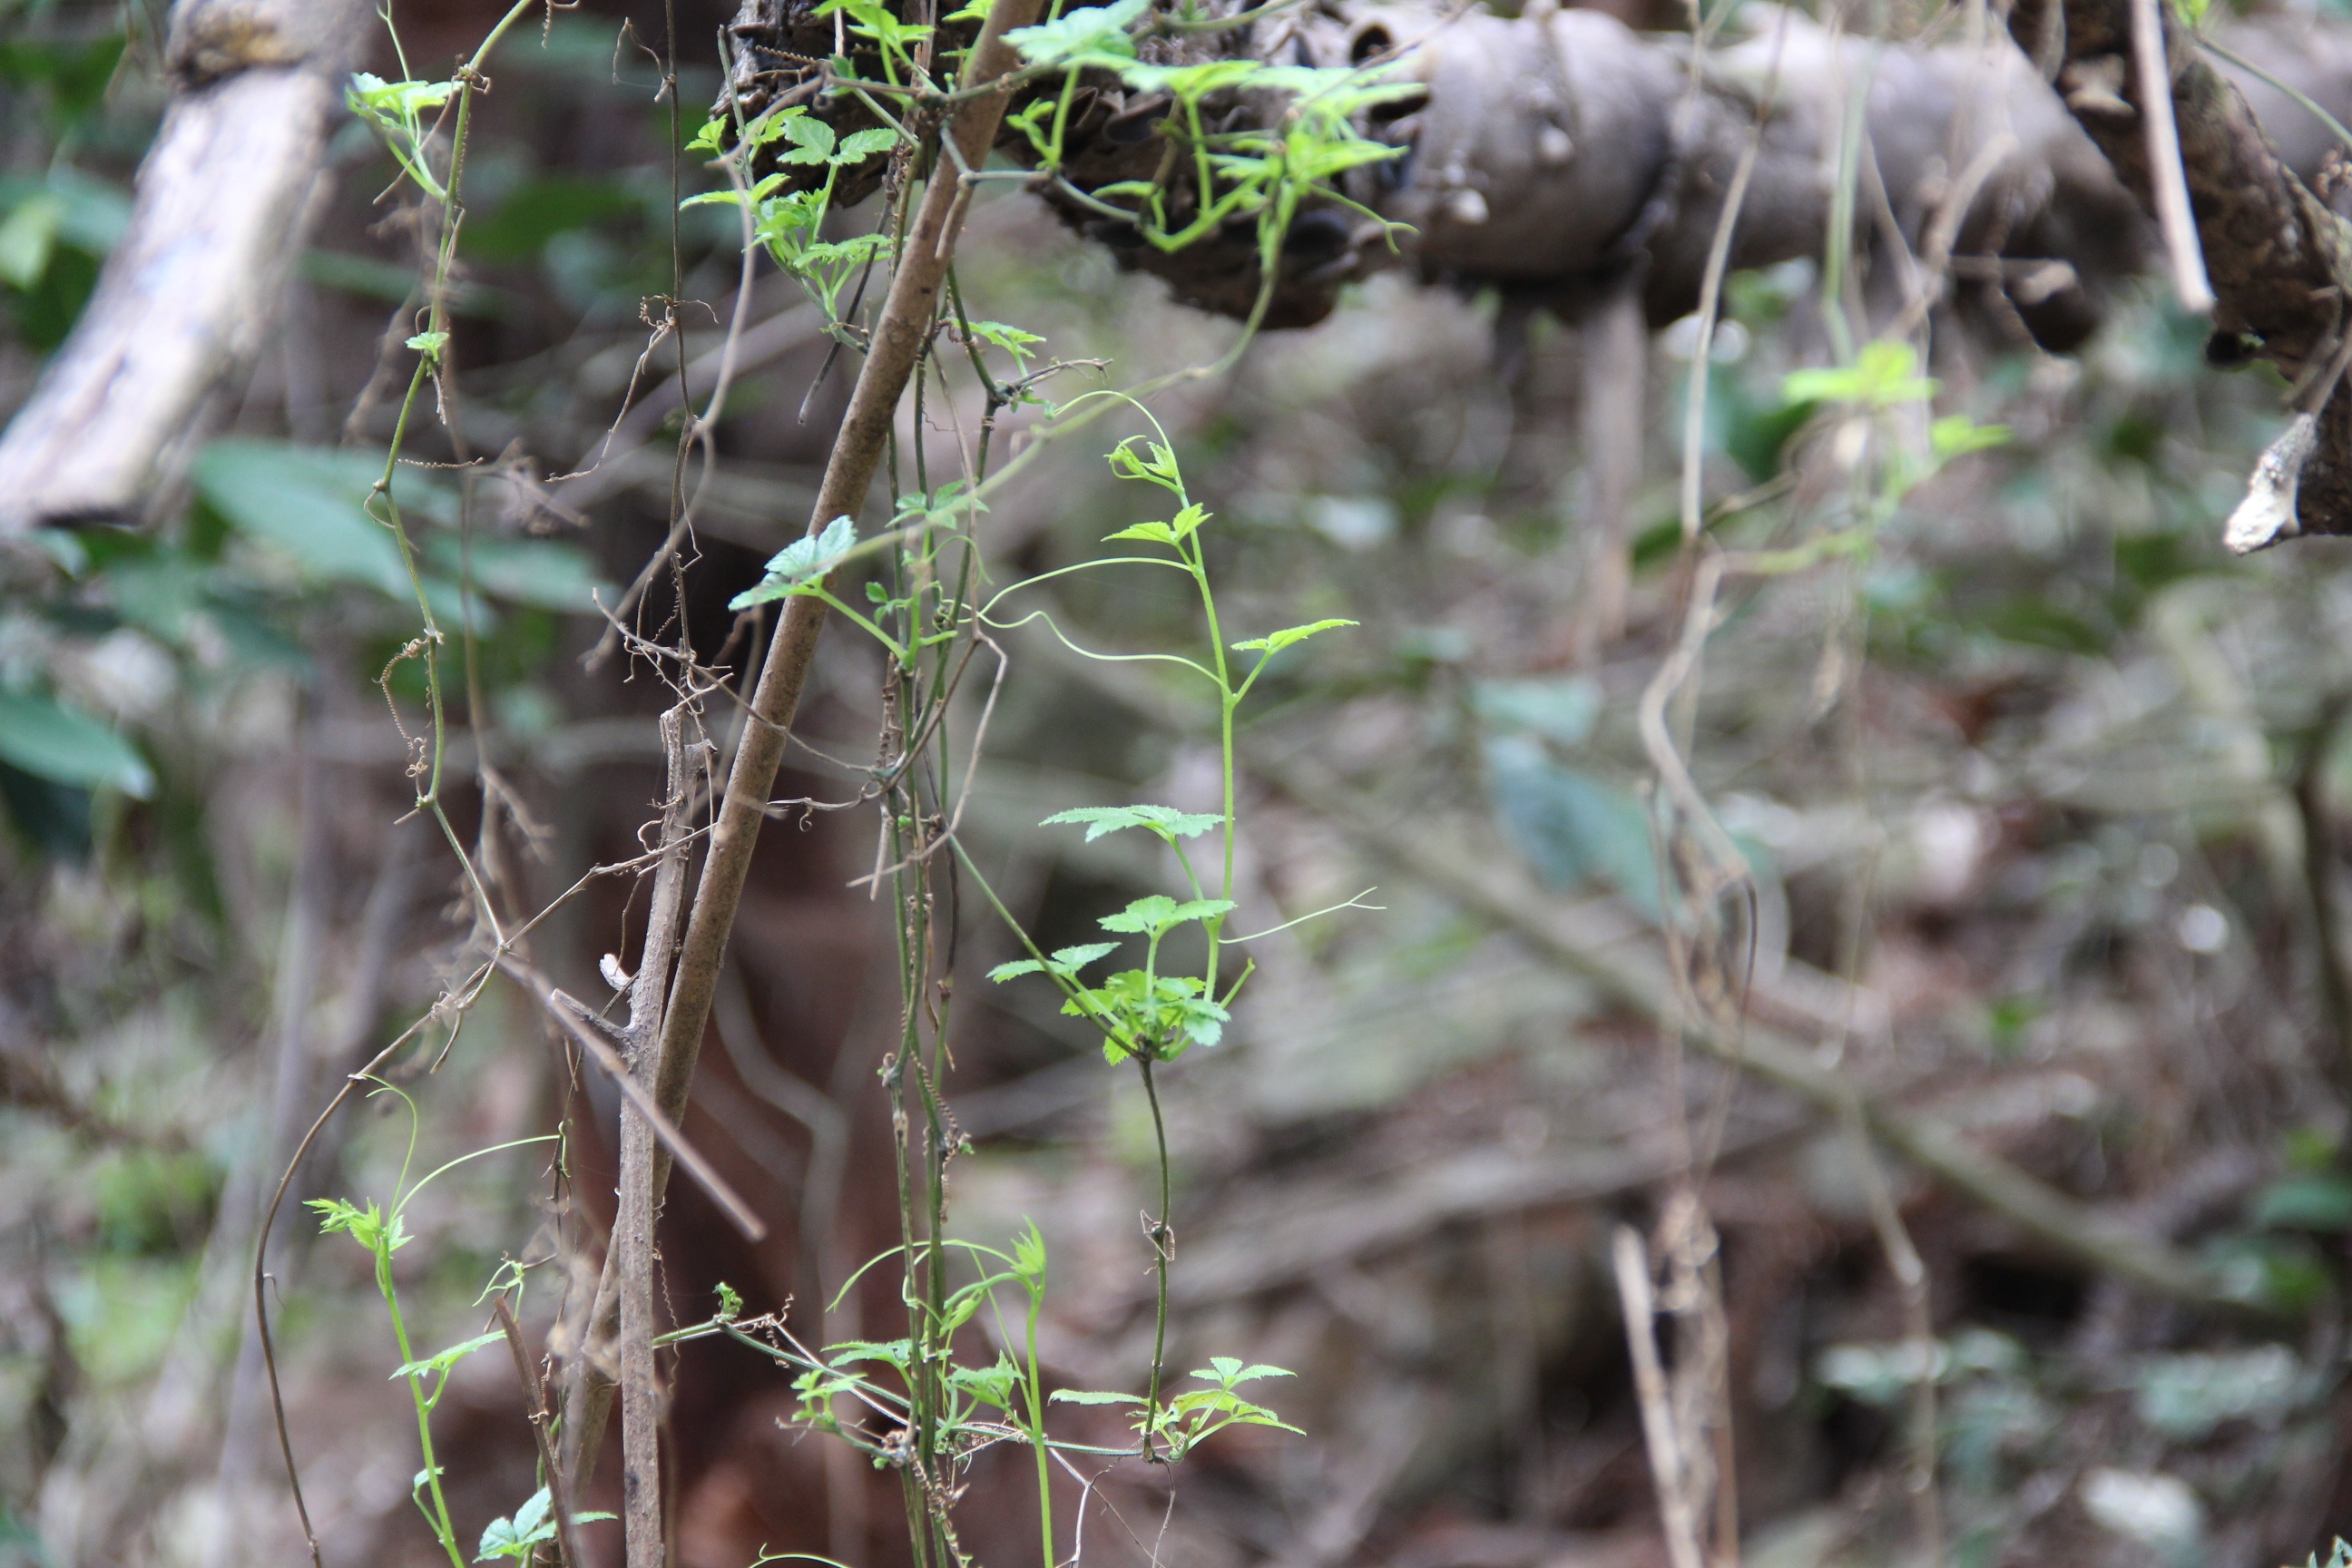
tree, nature, forest, grass, branch, plant, leaf, flower, wildlife, jungle, botany, flora, fauna, wildflower, rainforest, woodland, habitat, natural environment